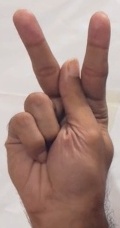
ASL sign: K